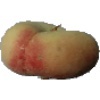
Label: peach_flat